Joint ISTAR Command

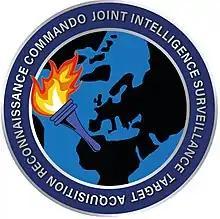
Emblem of the JISTARC

The Joint ISTAR Command (JISTARC, Joint Intelligence, Surveillance, Target Acquisition & Reconnaissance Commando) is a joint military intelligence command of the Operational Support Command Land of the Royal Netherlands Army. The command is specialised in the gathering, analysis and distribution of military intelligence, and consists of eight operational company-sized subunits.